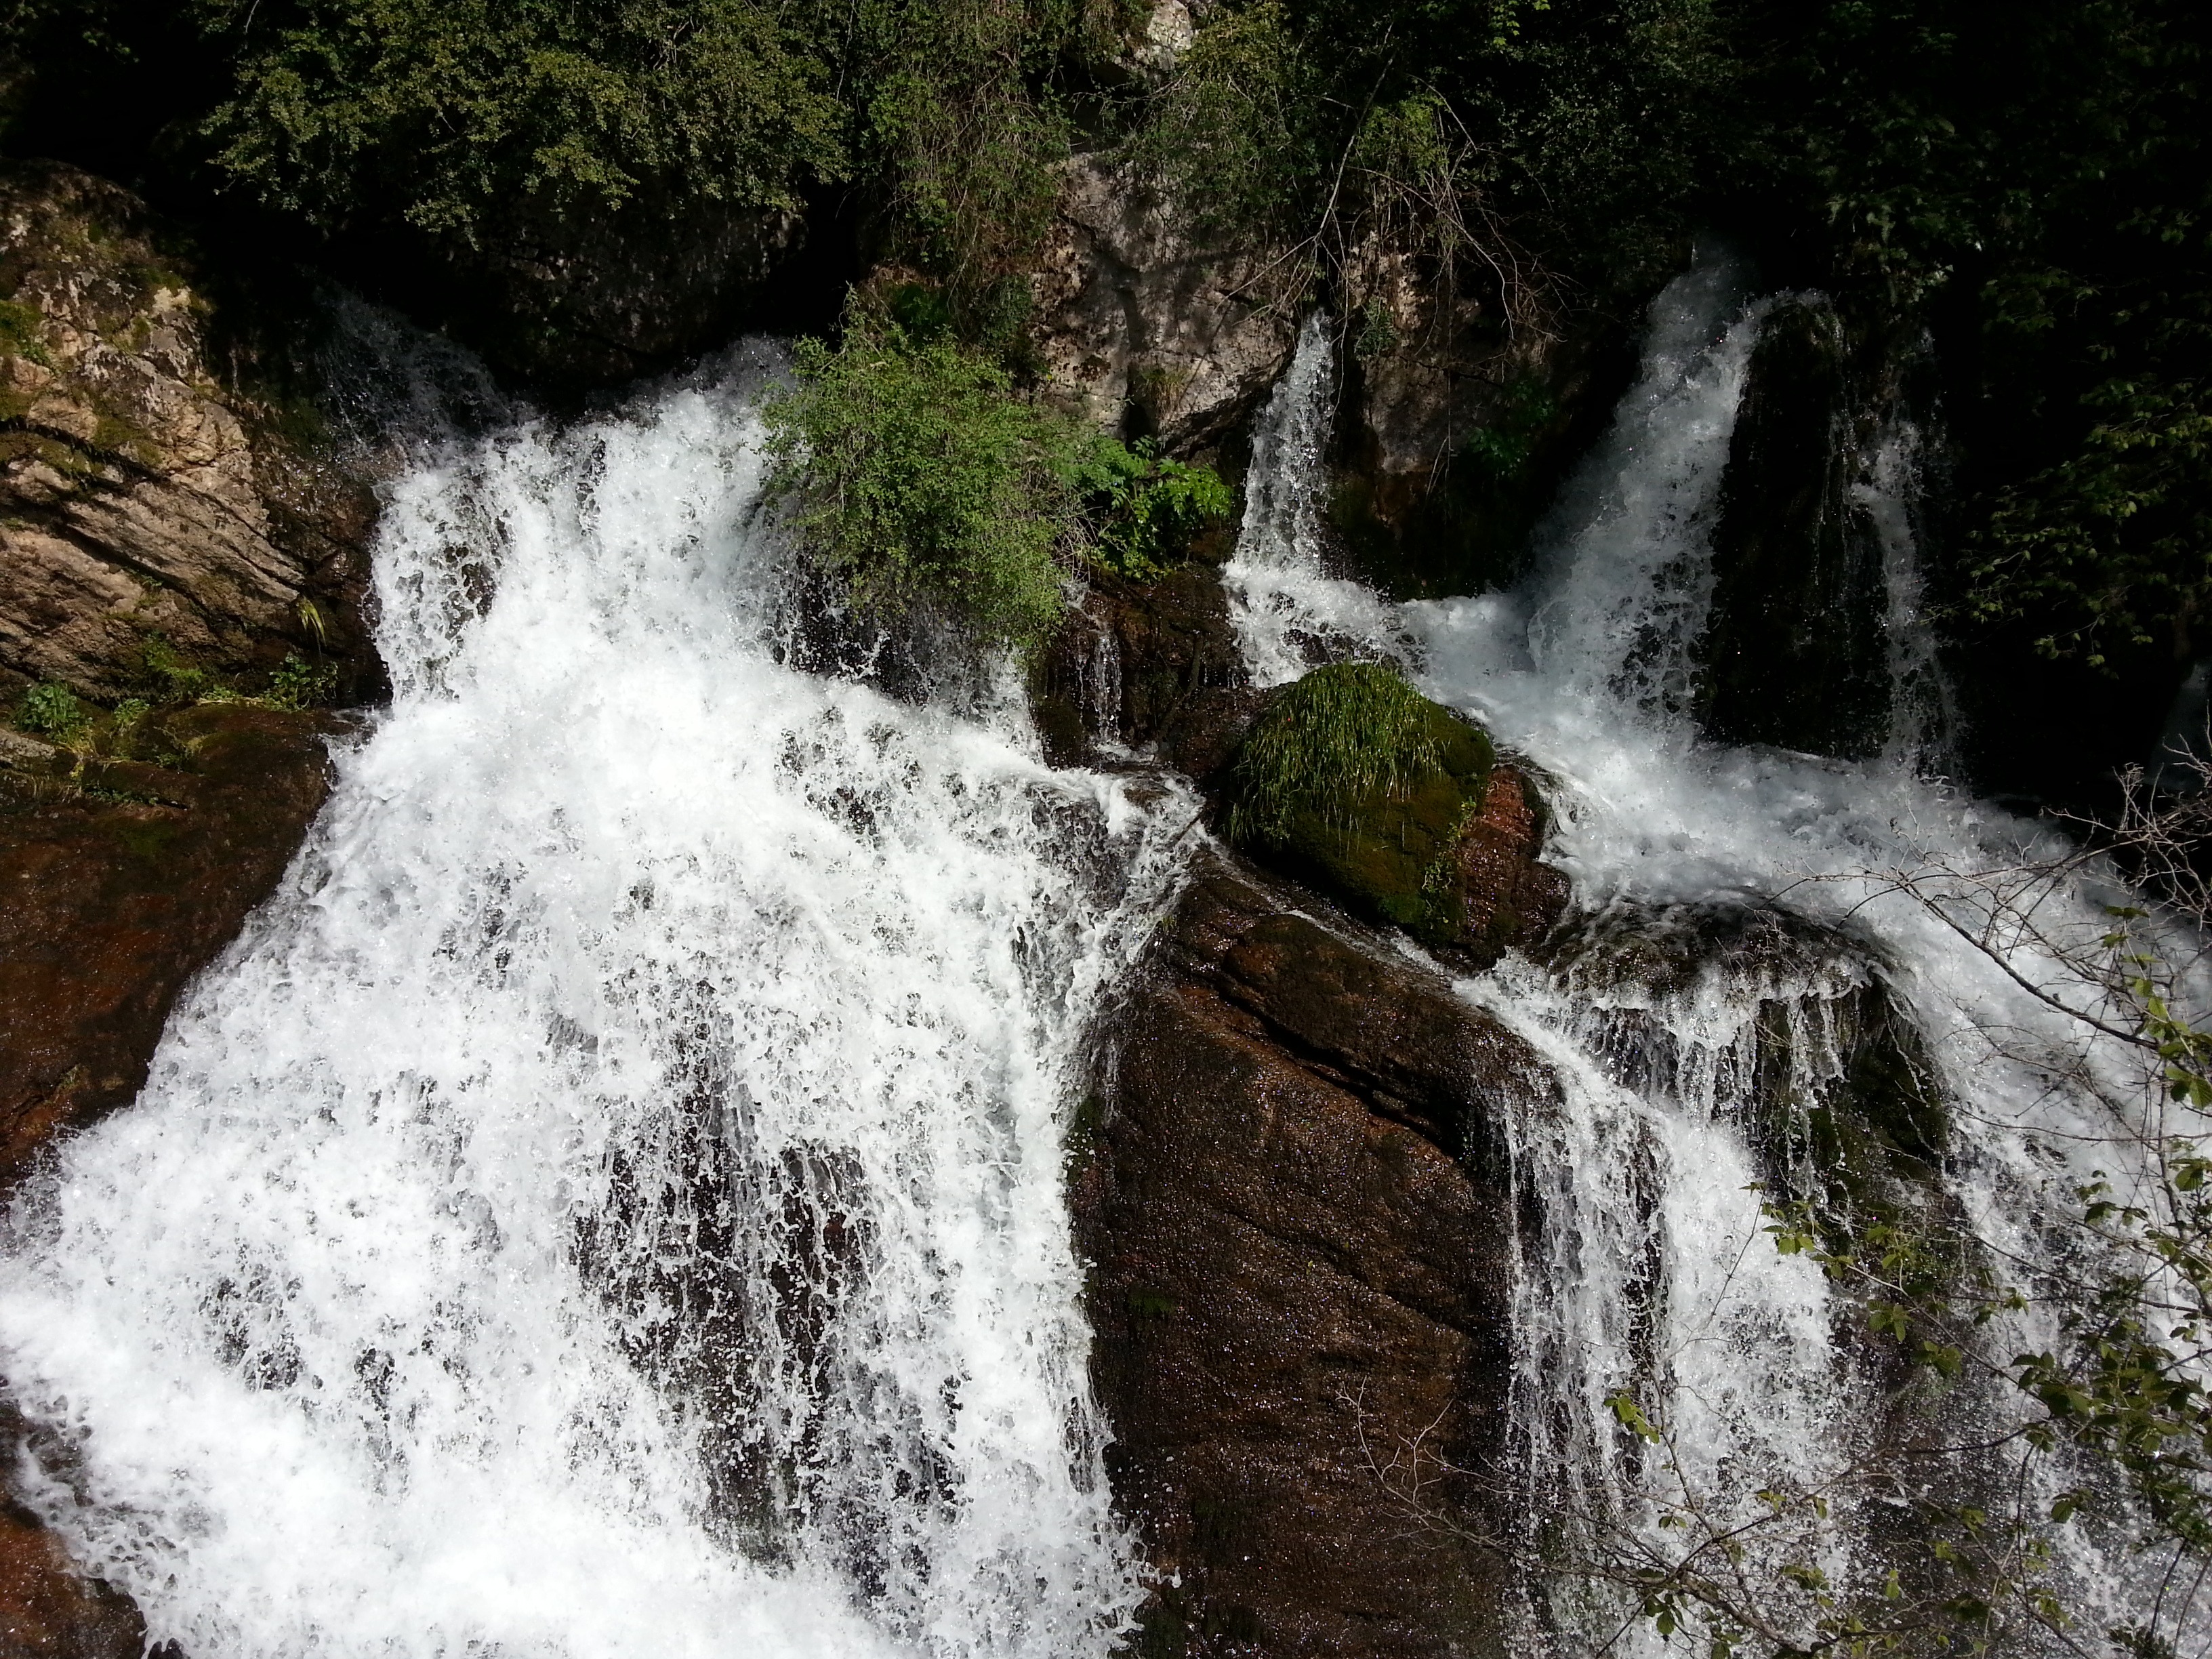
water, nature, waterfall, river, stream, rapid, body of water, wasserfall, water feature, watercourse